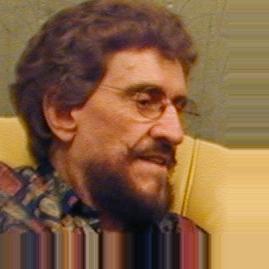
Age: 77